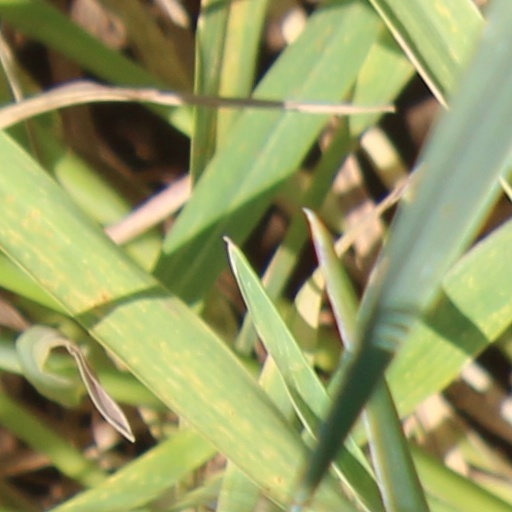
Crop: wheat